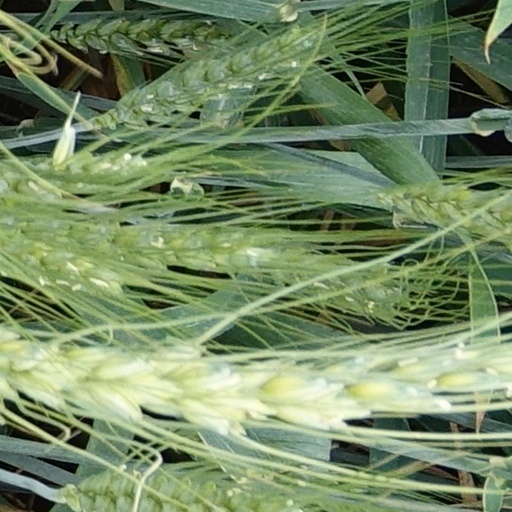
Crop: wheat